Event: Nepal Earthquake
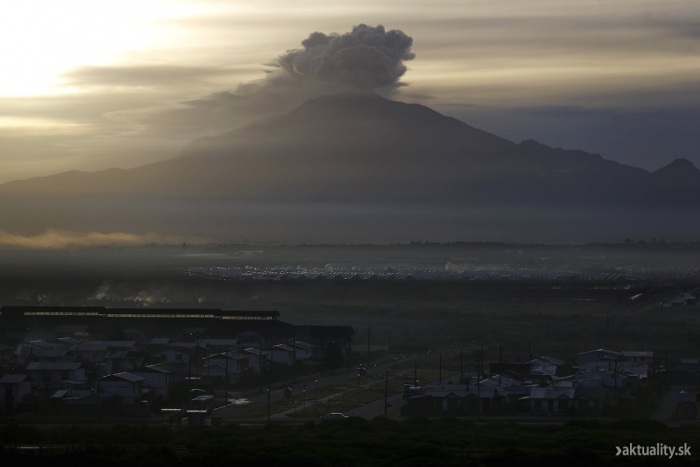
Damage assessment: no_damage